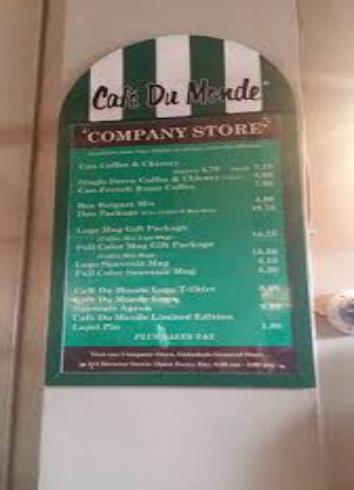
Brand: Cafe du Monde
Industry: Food